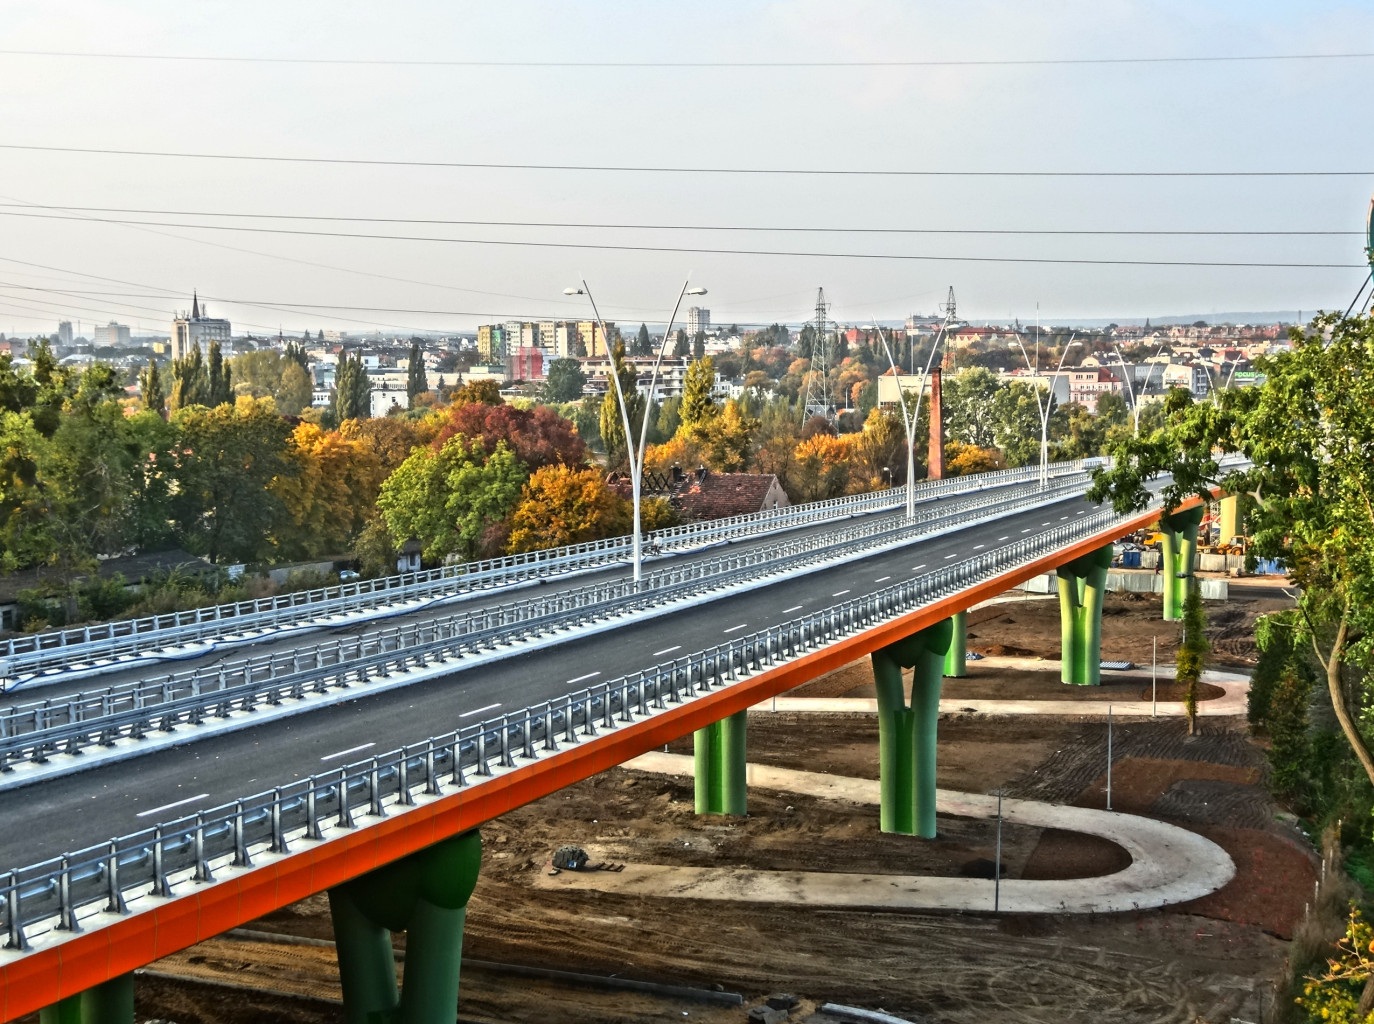
structure, track, bridge, crossing, highway, train, river, overpass, walkway, transport, vehicle, lane, public transport, infrastructure, rail transport, skyway, residential area, bydgoszcz, university bridge, brda, rolling stock